Freemasons Hotel, Geraldton

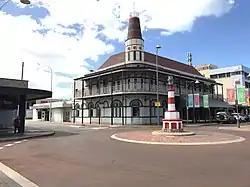
The Freemasons Hotel, Geraldton

The Freemasons Hotel is a historic hotel in Geraldton, Western Australia. It is located at 79 Marine Terrace in central Geraldton, at the corner of Durlacher Street.